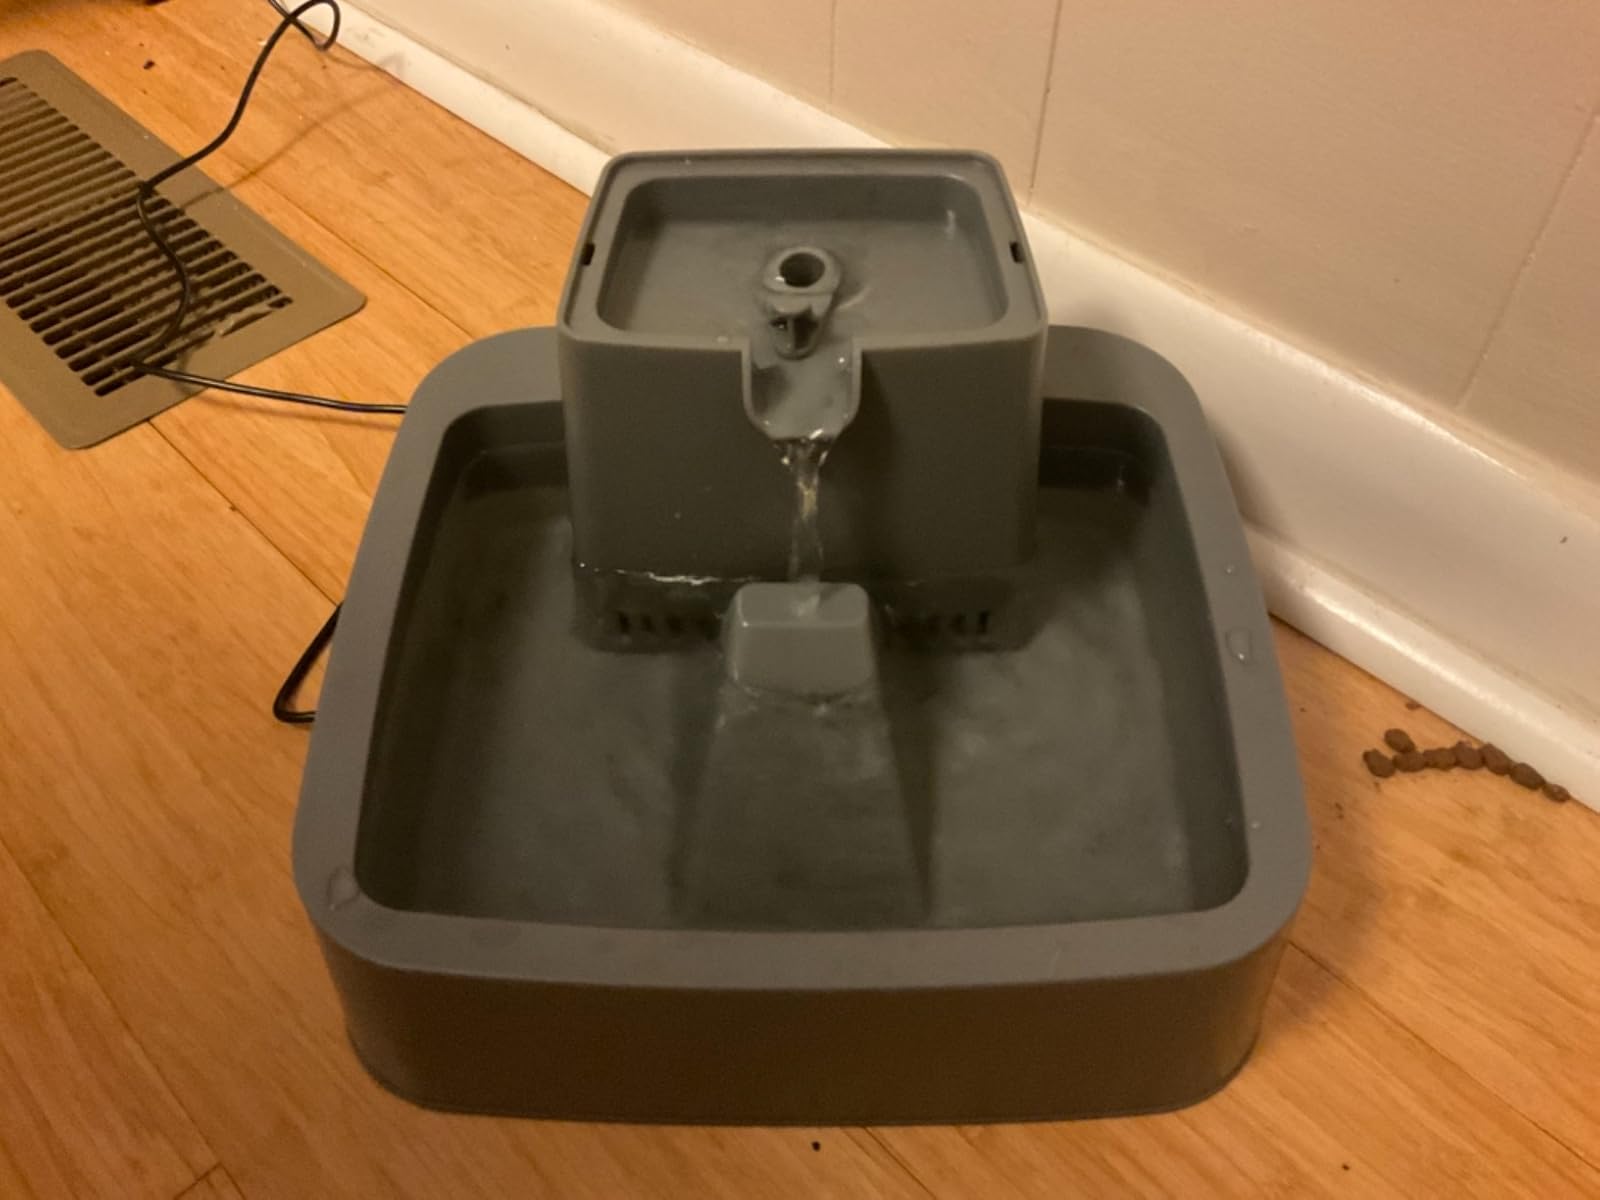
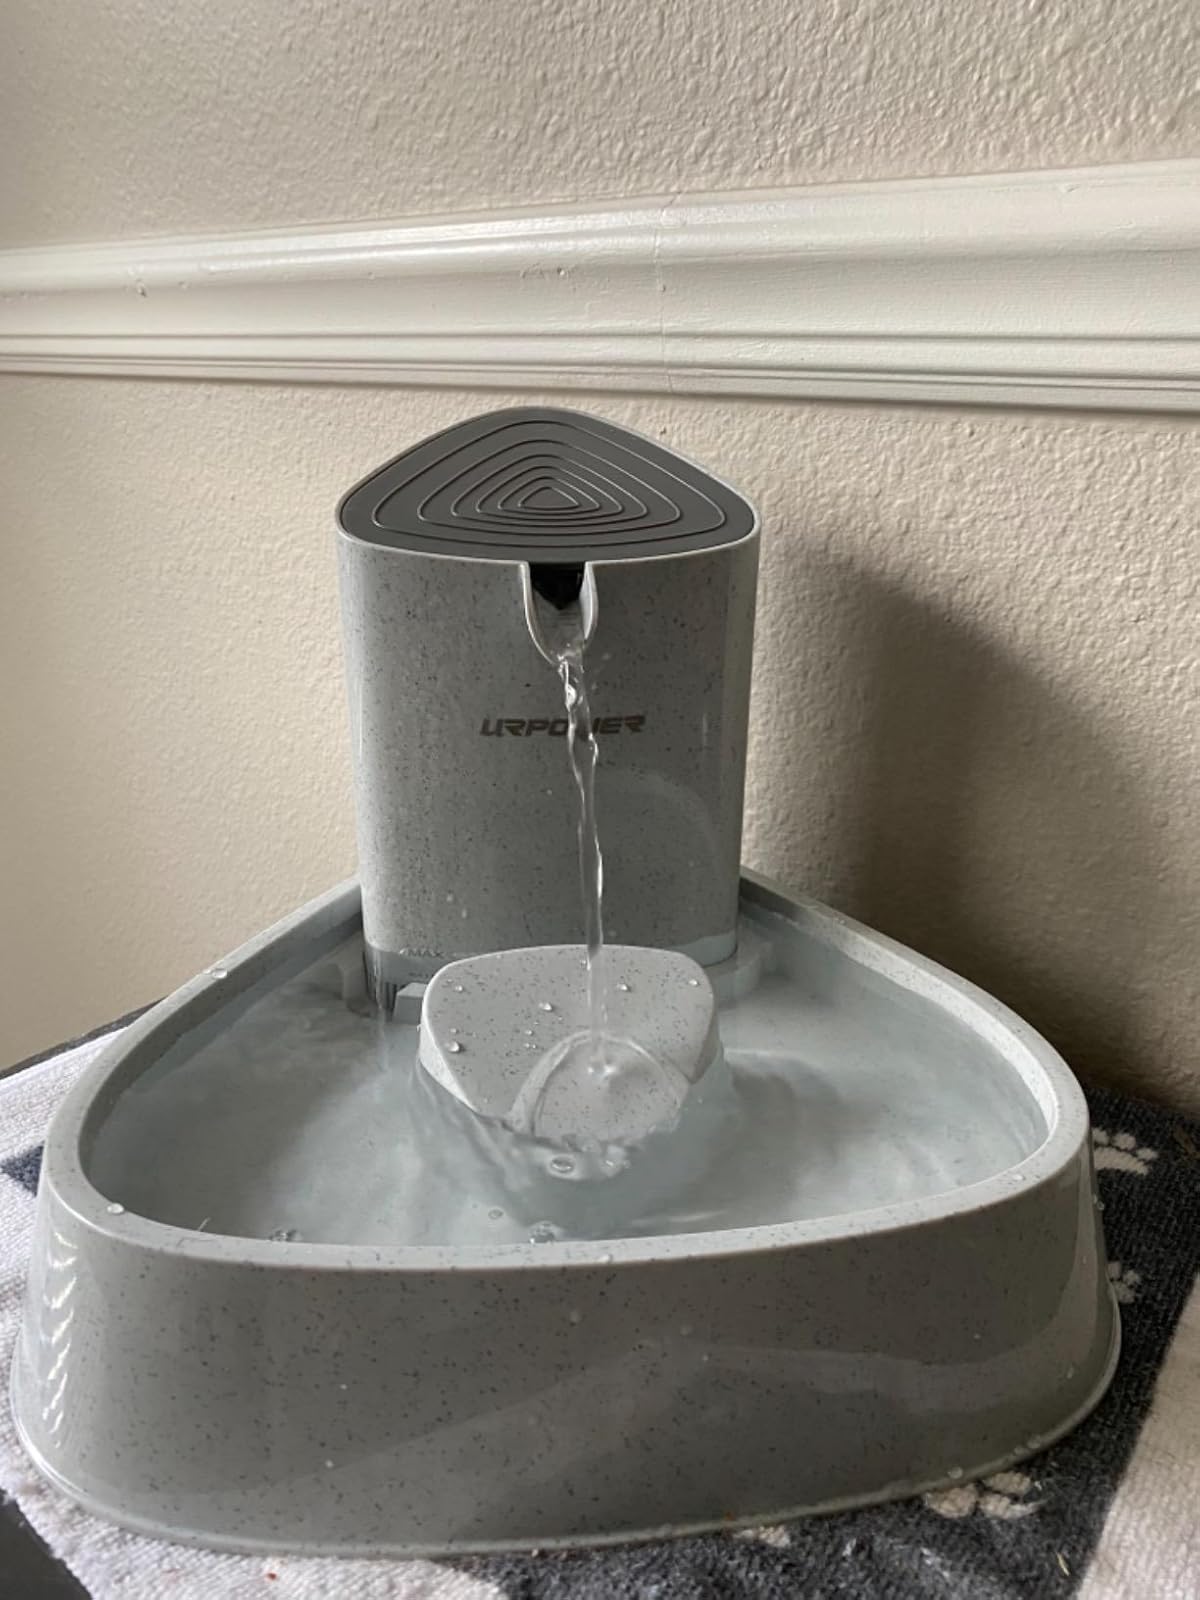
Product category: items_bowl
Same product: no